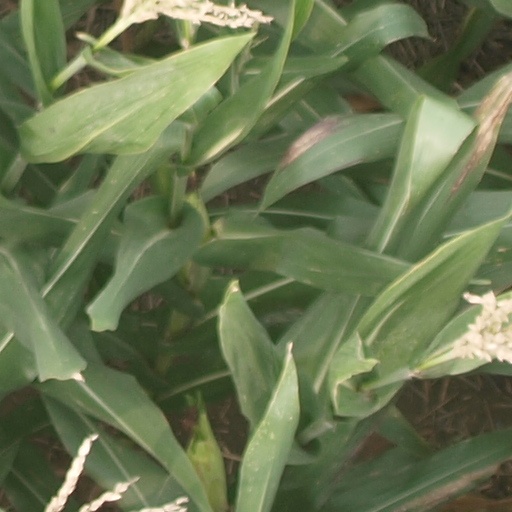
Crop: maize; corn